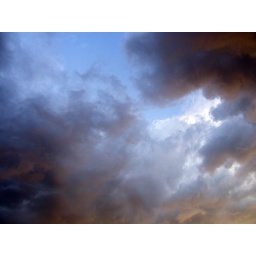
cloud reflection in the water